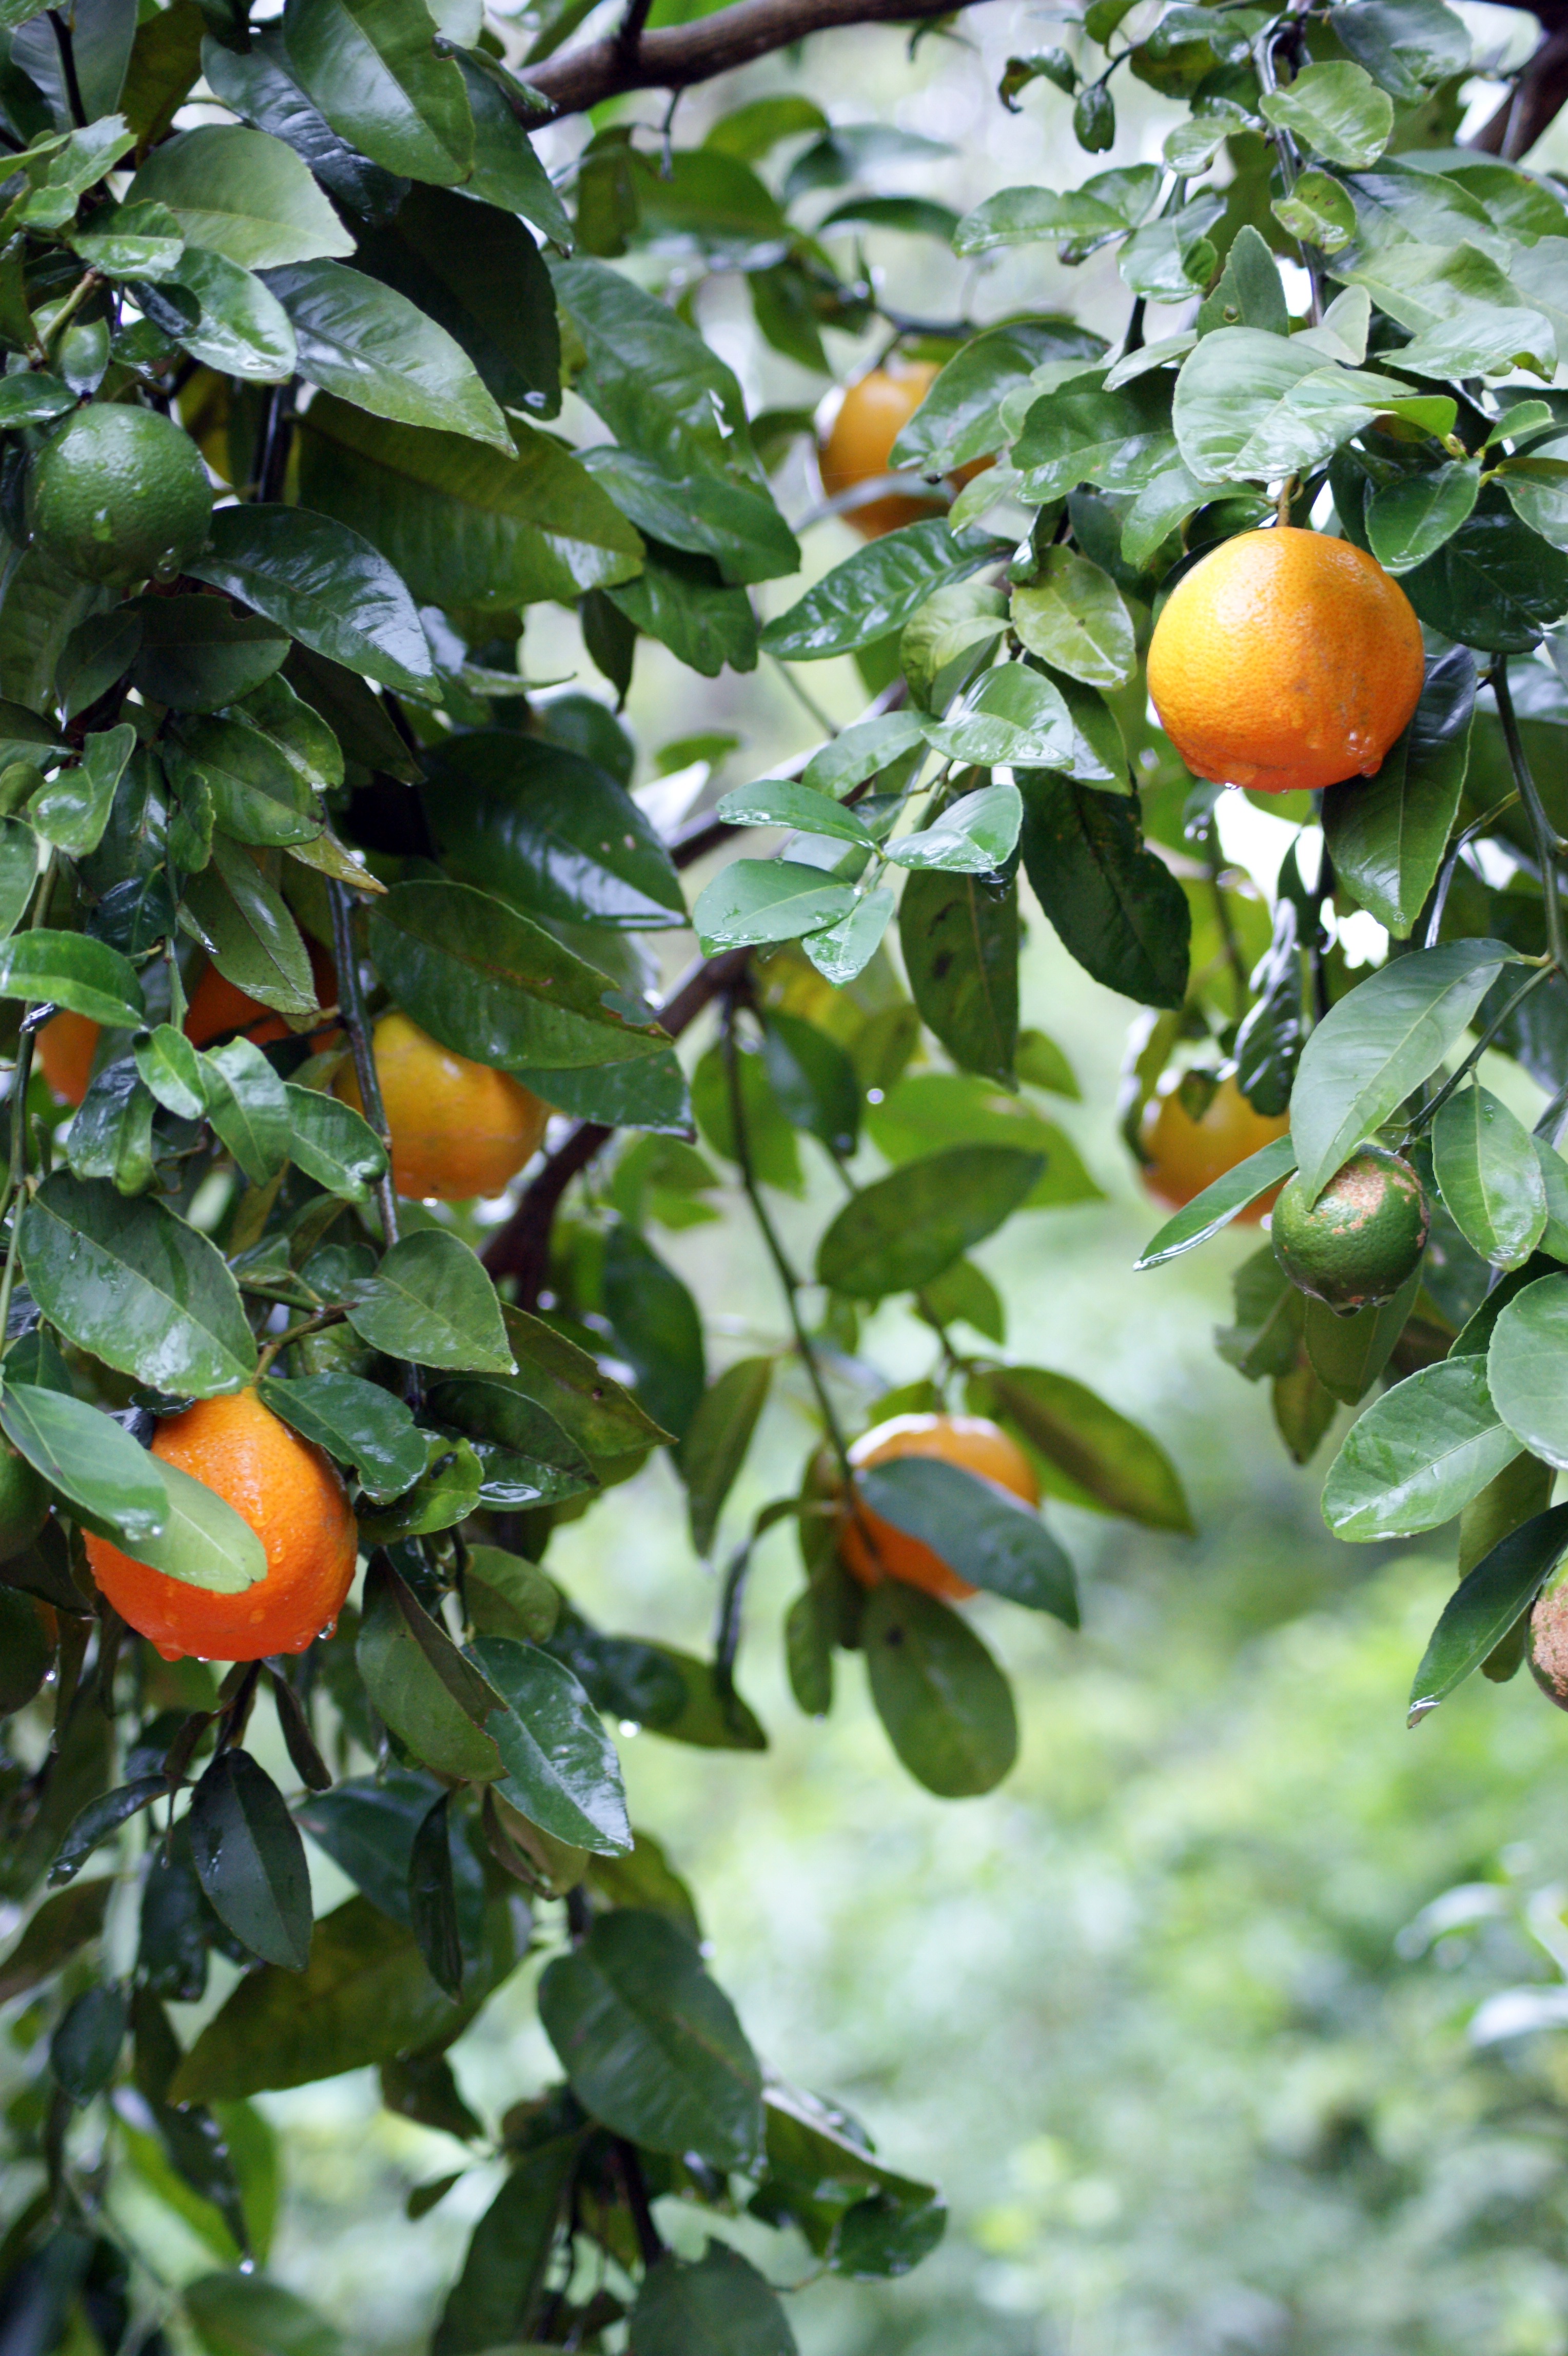
tree, nature, branch, plant, fruit, rain, flower, wet, food, produce, evergreen, shrub, south america, paraguay, oranges, citrus, flowering plant, rose family, bitter orange, mandarin orange, land plant, calamondin